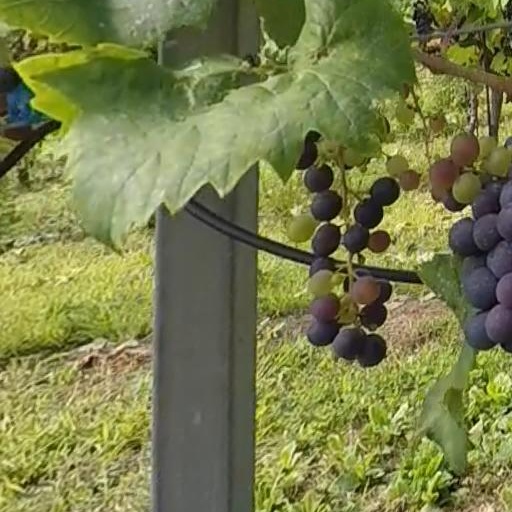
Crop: grape